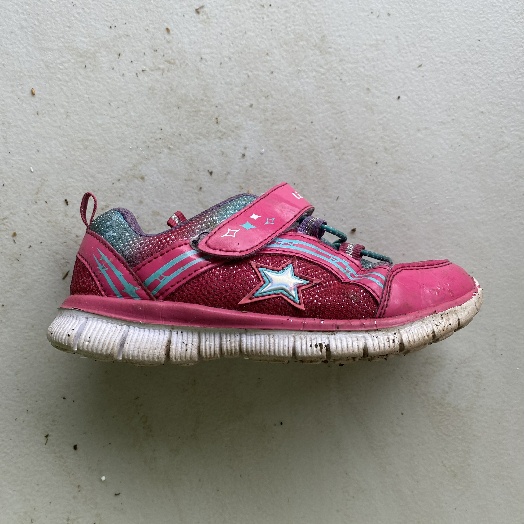
Label: Textile Trash